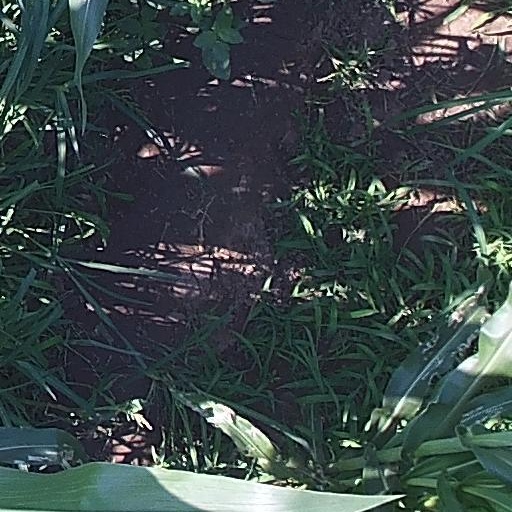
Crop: maize; corn